List of Minnesota Vikings seasons

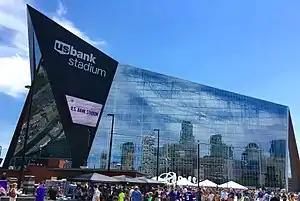
Stadium with a glass wall.

The Minnesota Vikings are an American football team playing in the National Football League (NFL). The Vikings compete in the NFL as a member club of the league's National Football Conference (NFC) North division. The team was established in 1959, when three Minneapolis businessmen – Bill Boyer, H. P. Skoglund and Max Winter – were awarded a franchise in the new American Football League (AFL). In January 1960, the ownership group forfeited its AFL membership and, along with Bernie Ridder and Ole Haugsrud, was awarded the NFL's 14th franchise, with play to begin in 1961.